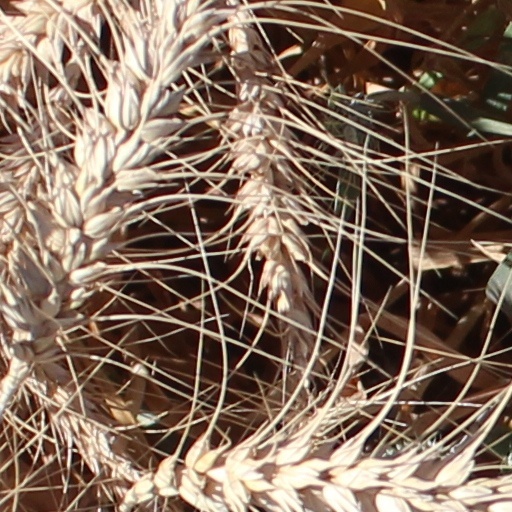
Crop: wheat